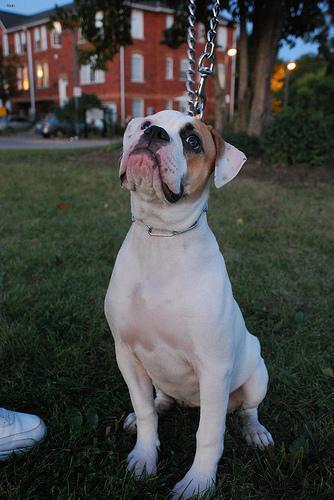
american bulldog